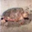
Label: turtle